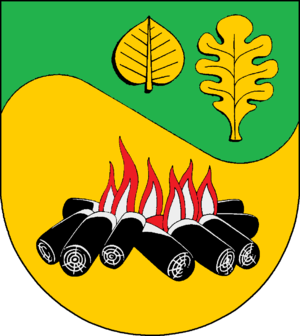
Grauel
Coat of arms of Grauel
Grauel er en kommune og en by i det nordlige Tyskland, beliggende i Amt Mittelholstein i den sydlige del af Kreis Rendsborg-Egernførde. Kreis Rendsborg-Egernførde ligger i den centrale del af delstaten Slesvig-Holsten.